M61 Vulcan

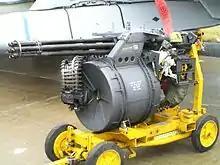
An M61 Vulcan and the feed system for an F/A-18, on a stand

Each of the cannon's six barrels fires once in turn during each revolution of the barrel cluster. The multiple barrels provide both a very high rate of fire—around 100 rounds per second—and contribute to prolonged weapon life by minimizing barrel erosion and heat generation. The average time between jams or failures is in excess of 10,000 rounds, making it an extremely reliable weapon. The success of the Vulcan Project and its progeny, the very-high-speed Gatling gun, has led to guns of the same configuration being referred to as "Vulcan cannons", which can sometimes confuse nomenclature on the subject.